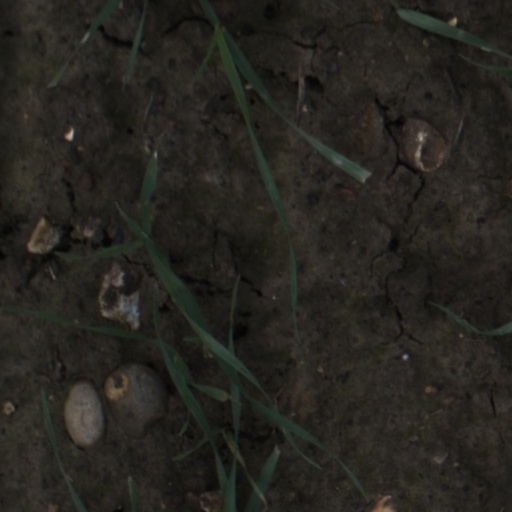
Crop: wheat